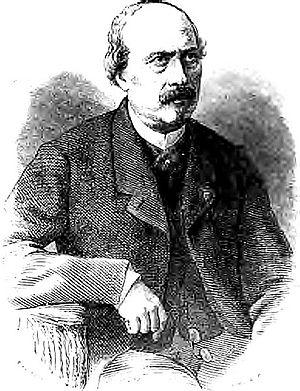
François_Ponsard_(vers_1866)